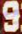
Number: 9